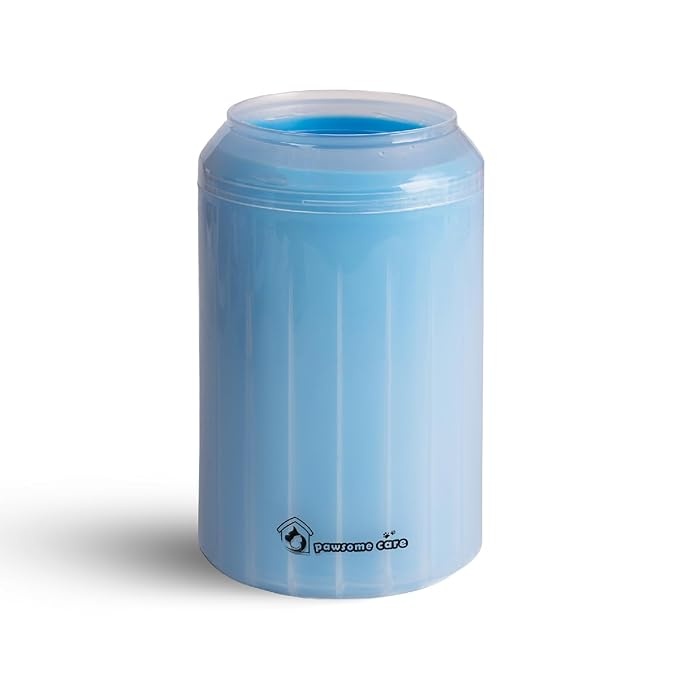
Pet Paw Cleaner & Scrubber For Dogs, Durable, Non-Slip Washer Cup For Large Dogs With Silicone Bristle Brush, Cleanser Cup For Dirt And Mud Removal, Achieve Clean Paws & Feet Faster, Dog Spa Products
About This DURABLE AND NON-SLIPPERY: The dog paw washer features a durable and non-slip design, ensuring a comfortable grip. This dog foot washer is part of our best dog cleaning supplies, perfect for your pet's paws. EFFECTIVE CLEANING: Our dog foot washer is designed with silicone bristle brushes that effectively remove mud and dirt from your dog's paws to ensure tidy and smooth paws. FOR LARGE-SIZED DOGS: This paw washer for large dogs is specially designed for large breeds, ensuring clean paws for your furry friends. EASY TO HANDLE: The dog paw cleaner cup is easy to use and clean, providing a hassle-free experience. This mud buster dog paw cleaner ensures your dog's paws are always clean and healthy. PORTABLE AND CONVENIENT: Our paw cleaner for dogs is lightweight and portable, making it easy to carry on outdoor adventures. This dog foot cleaner paw washer is a must-have among your pet items, ensuring clean paws for your dog wherever you go. Overview Brand : Pawsome Pals Color : Blue Shape : Oval Bristle Material : Silicone Handle Material : Rubber or Thermoplastic Elastomer
Brand: PawsomePals%E2%84%A2
Category: Animals & Pet Supplies > Pet Supplies > Pet Grooming Supplies > Pet Wipes > Paw Cleaning Wipes